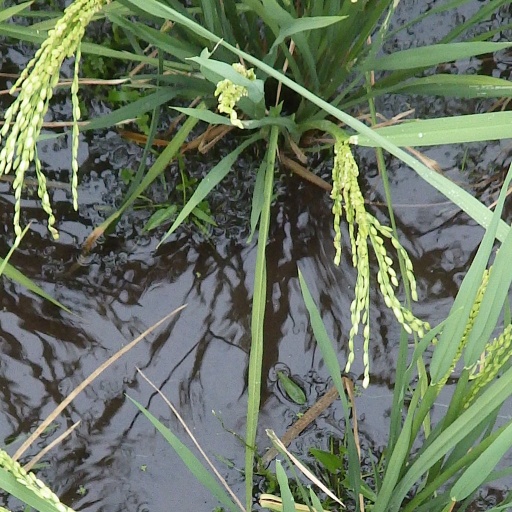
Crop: rice